Clifford Kinvig

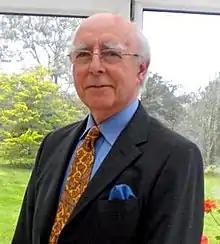
Clifford Kinvig

Clifford Arthur Kinvig (22 November 1934 – 22 February 2017) was senior lecturer in war studies at the Royal Military Academy, Sandhurst, director of education of the British Army, and a noted military author who debunked some of the myths about the bridge over the River Kwai and the construction of the Burma Railway.